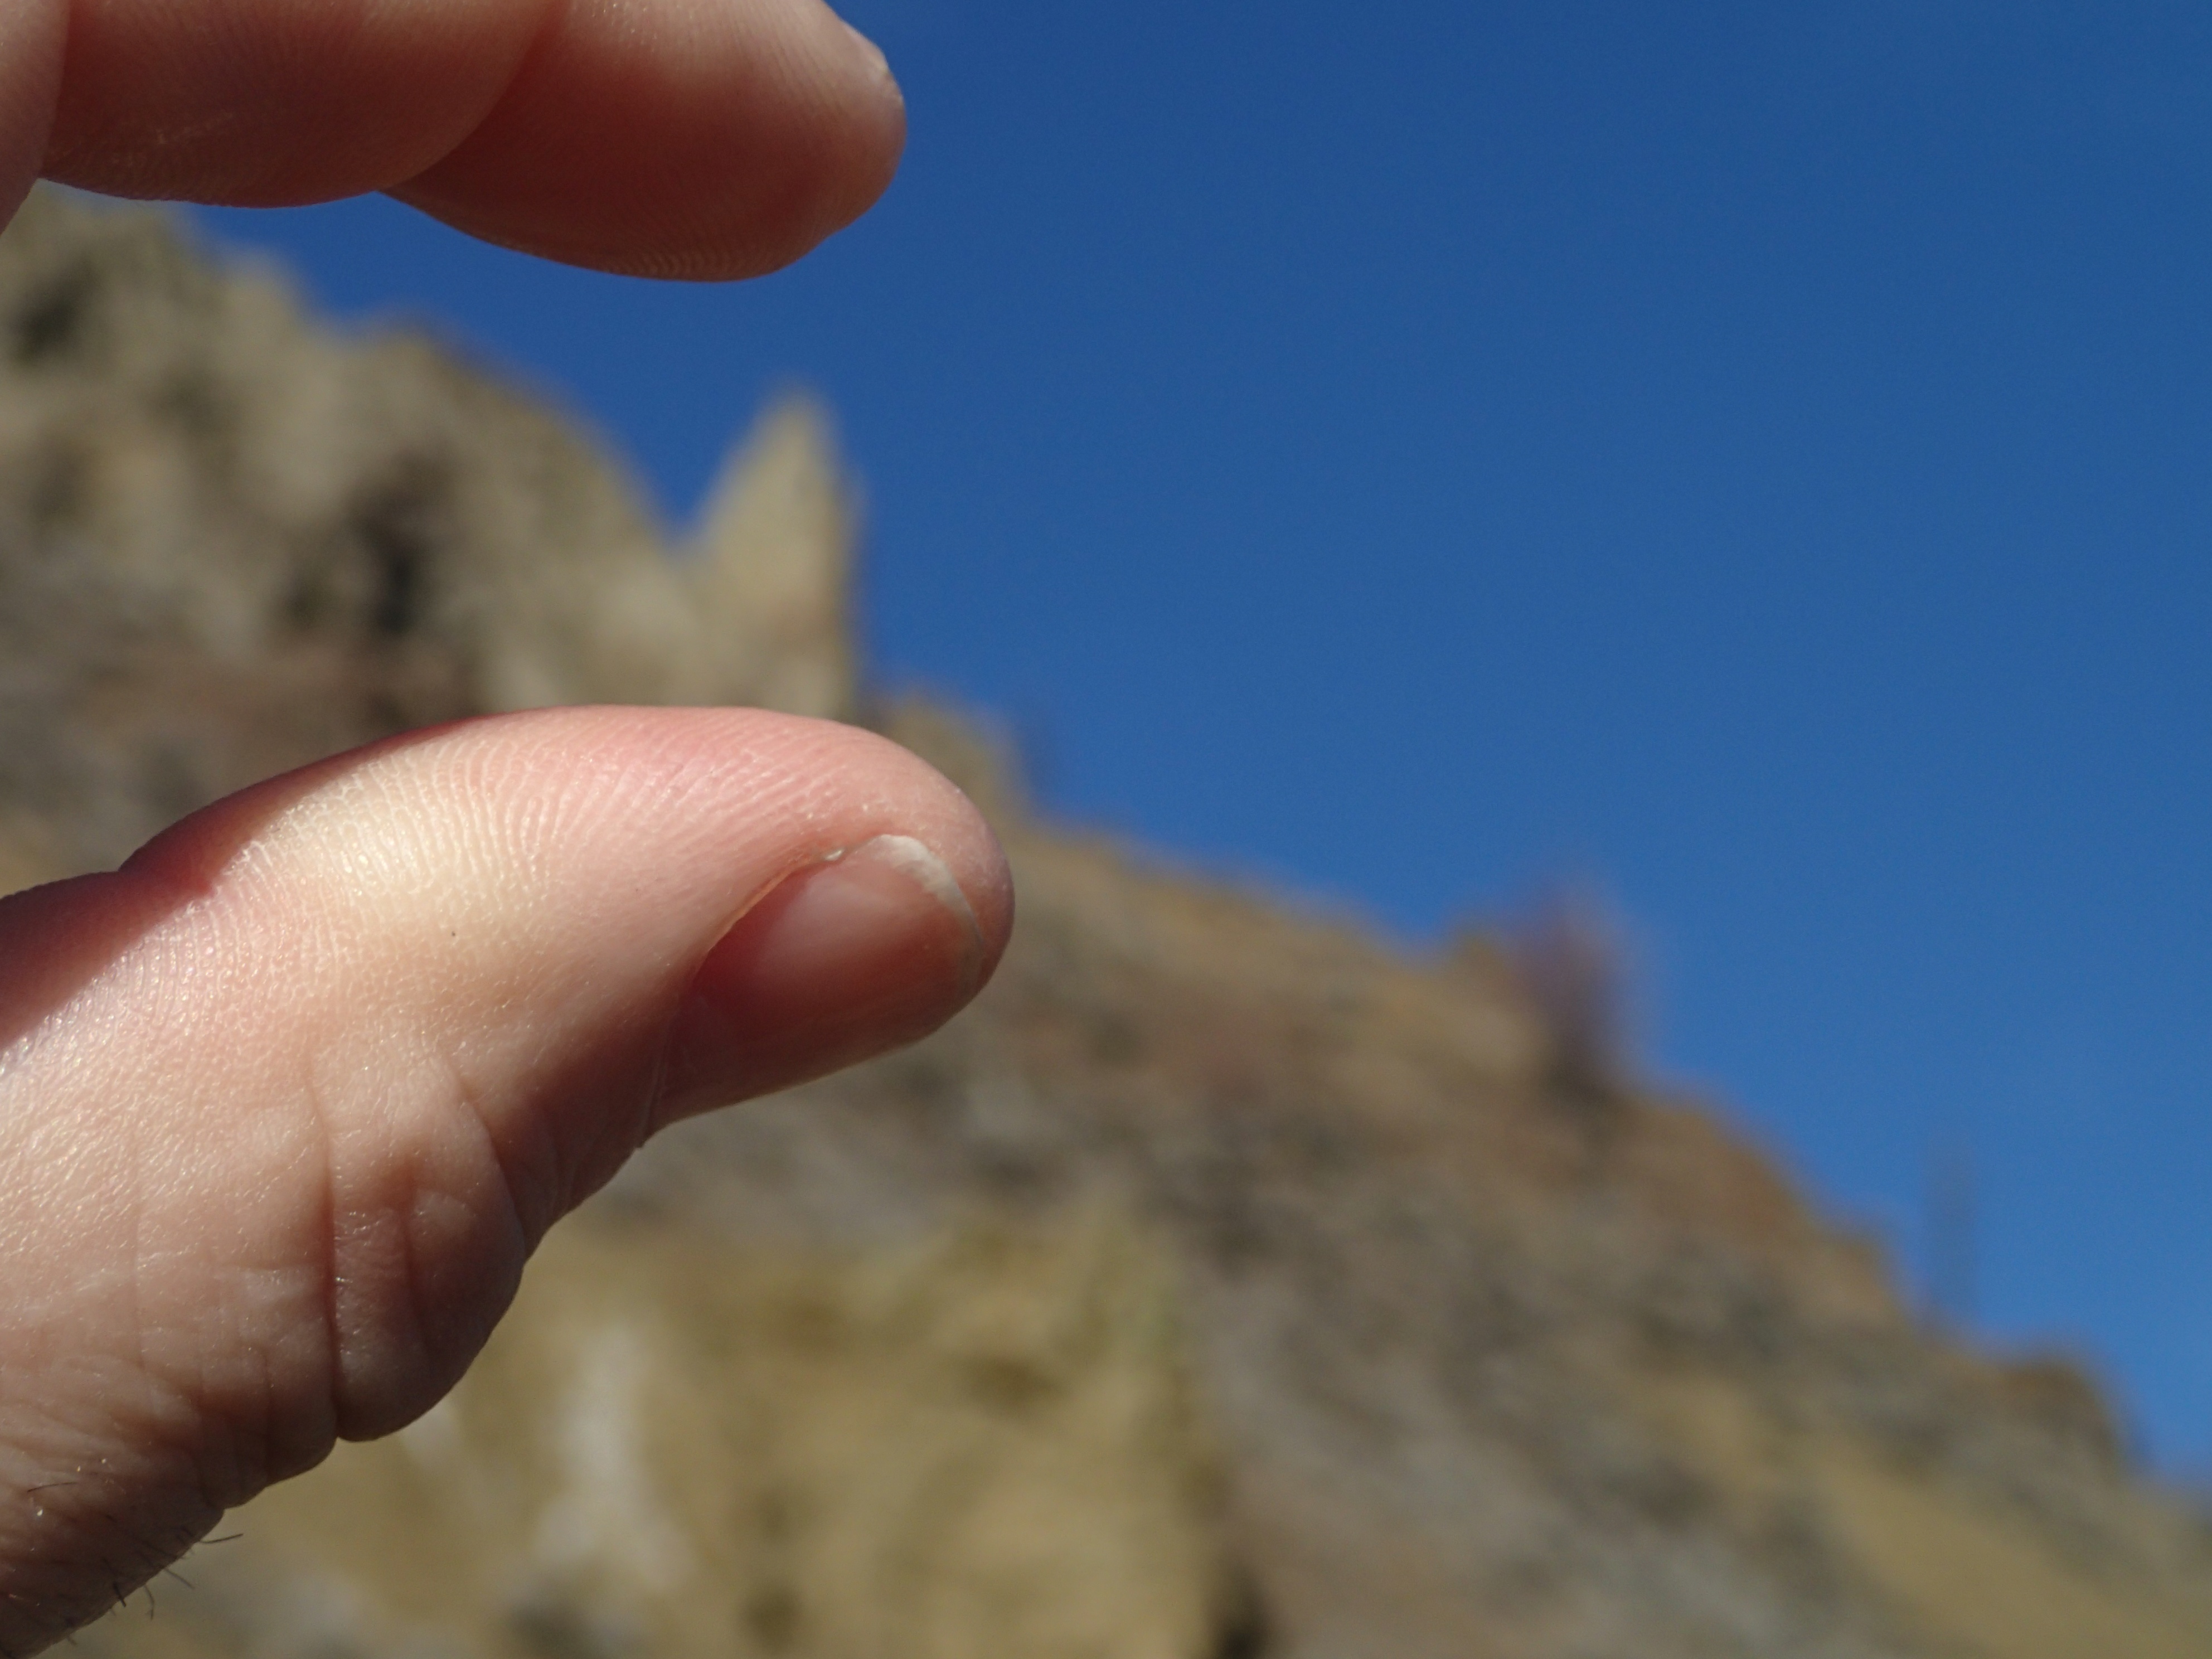
hand, sand, rock, sky, finger, soil, macro photography